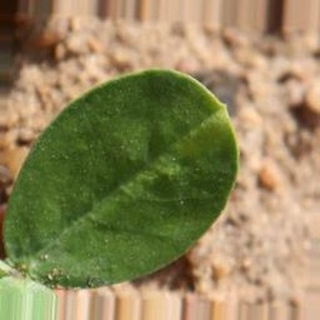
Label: healthy_groundnut